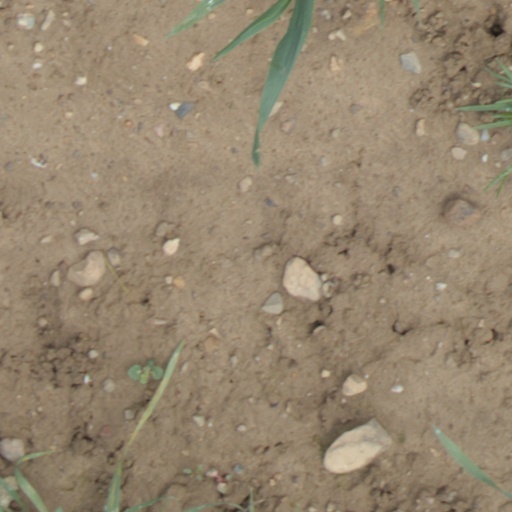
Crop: wheat